1863 West Virginia gubernatorial election

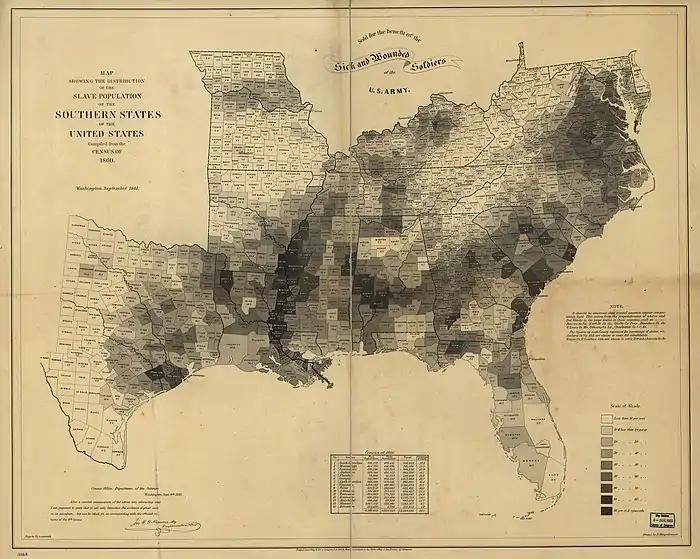
"Map showing the distribution of the slave population of the United States, compiled from the census of 1860." Enslaved and free people of color cumulatively comprised just 5% of the population in the counties that became West Virginia, while exceeding a majority in the wealthy Tidewater region.

Cultural, economic, and regional differences had long separated Western Virginia from the eastern Tidewater counties that dominated political and economic life in Antebellum Virginia. Slavery dominated the Tidewater, while it had a substantially weaker presence in the western counties, which remained economically underdeveloped. By 1830, the disparity between the sections was such that Western Virginia would have elected a majority of members in the General Assembly if representation were allocated in proportion to the free population, (the "white basis,") but the Three-fifths Compromise and the mass disenfranchisement of lower-class whites allowed eastern slaveholders to dominate the Assembly and state offices, although a minority of the overall population. After 1830, the political orientation of the Shenandoah Valley shifted eastward as the region became more closely linked to slavery, while Northwestern Virginia grew increasingly alienated from the Tidewater.